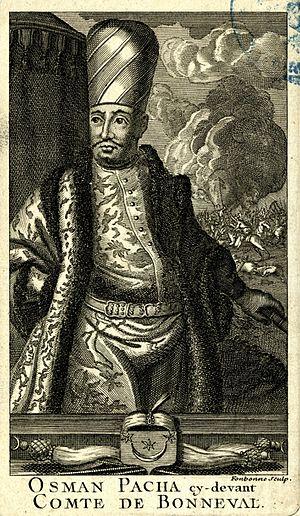
Osman Pacha, Comte de Bonneval, gravure de Fonbonne, 1755, Bibliothèque francophone multimedia-Ville de Limoges, Cote
Claude Alexandre, comte de Bonneval, né le 14 juillet 1675 au château de Bonneval à Coussac-Bonneval et mort le 23 mars 1747 à Constantinople, est un officier français connu sous le nom de Humbaraci Ahmed Pacha, après son passage au service de l’Empire ottoman.